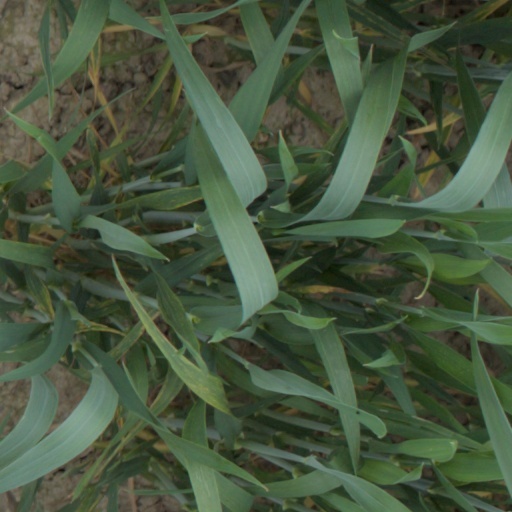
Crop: wheat